983 royal election

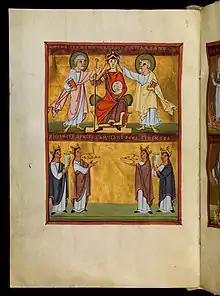
Coronation of Otto III, from the Bamberg Apocalypse

A royal election took place on 27 May 983 in Verona in the Kingdom of Italy. The three-year-old Otto III was elected to co-rule in the kingdoms of Italy and Germany with his father, the Emperor Otto II.